Axatse

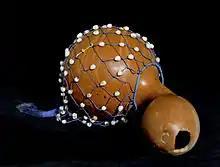
An axatse from Ghana

The axatse( /ˈɑː.hɑː.tʃeɪˌ/ or /ˈɑː.hɑː.tseɪˌ/) is a West African rattle-like percussion instrument. The axatse is traditionally a dried gourd, wrapped in a beaded net. The axatse originated in Ghana, Togo and in the Volta Region by the Ewe people. The axatse is closely related to the shekere, though the axatse is usually made from a smaller gourd. Axatse usually has a hole on the bottom of the gourd as the Shekere usually has a hole on the top of the gourd, near the stem. These holes are made to remove the seeds and the water from the gourd. This action of removing seeds adds resonance to the gourd and stops the gourd from rotting. The Axatse is traditionally percussed between the hands and upper leg.